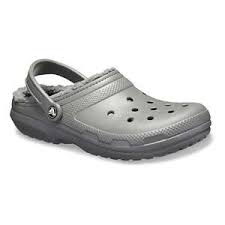
Label: Clog